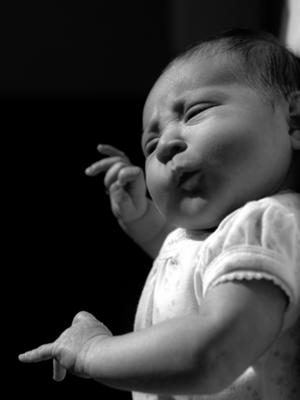
回答: この歳で、焼き鳥の食べ方をマスター。